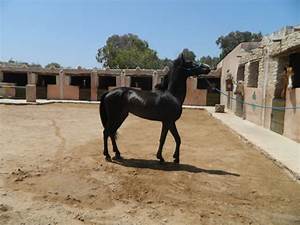
Label: horse